Big History

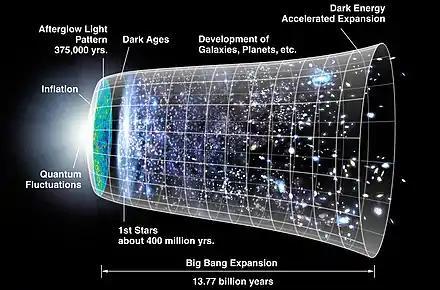
A diagram of the Big Bang expansion according to NASA

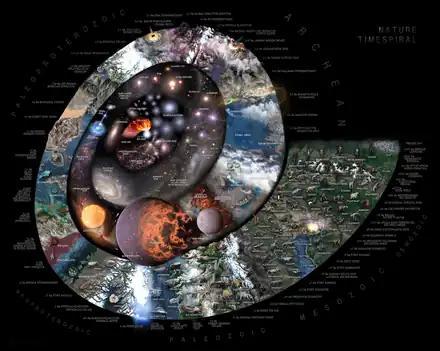
Notable events from the Big Bang to the present day depicted in a spiral layout. Every billion years (Ga) is represented in 90 degrees of rotation.

Big History is an academic discipline that examines history from the Big Bang to the present. Big History resists specialization and searches for universal patterns or trends. It examines long time frames using a multidisciplinary approach based on combining numerous disciplines from science and the humanities. It explores human existence in the context of this bigger picture. It integrates studies of the cosmos, Earth, life, and humanity using empirical evidence to explore cause-and-effect relations. It is taught at universities as well as primary and secondary schools often using web-based interactive presentations.